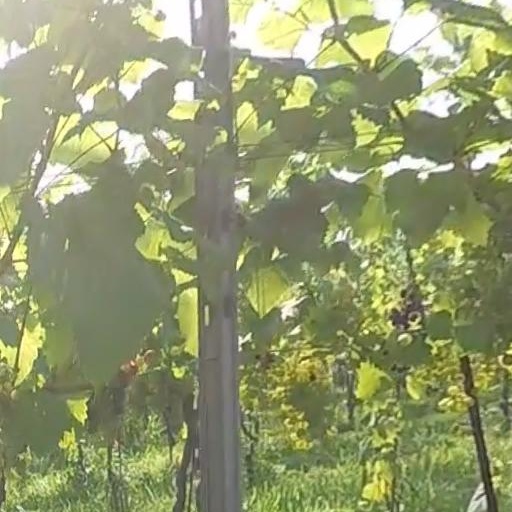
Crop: grape